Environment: real
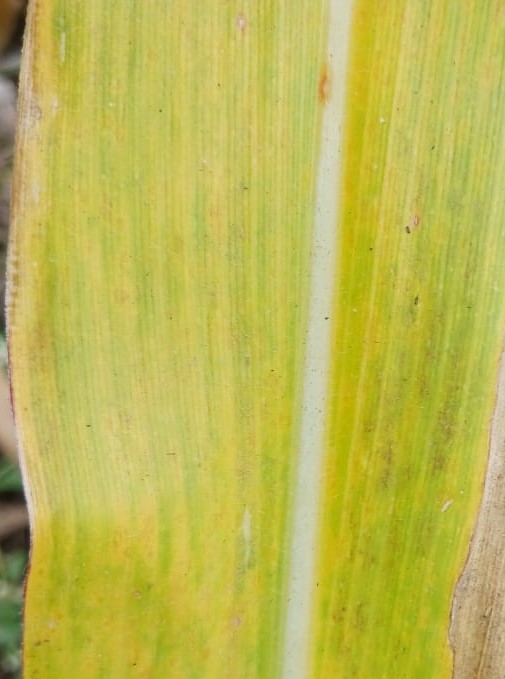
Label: nitrogen_deficiency